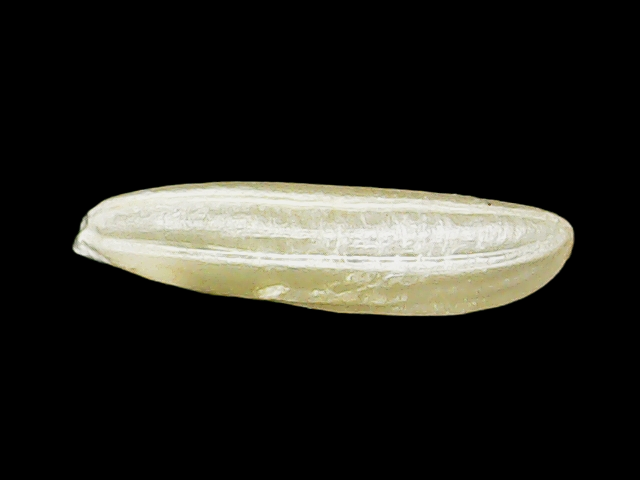
Rice variety: Binadhan16